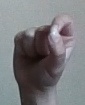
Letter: fa